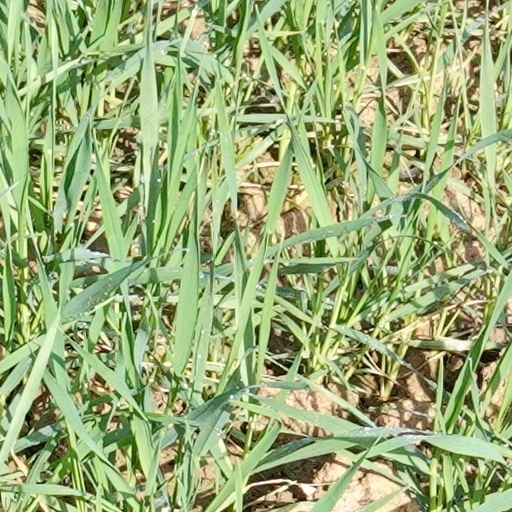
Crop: wheat